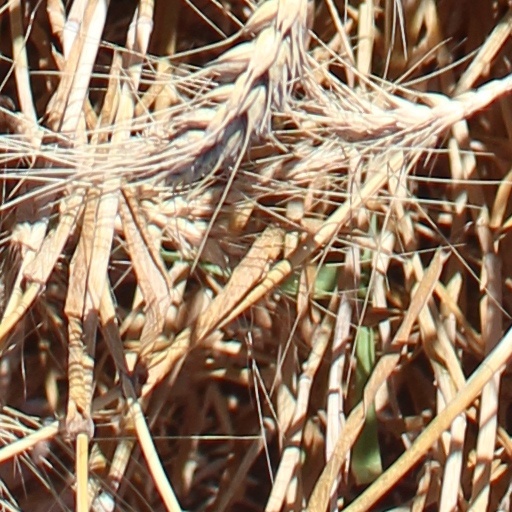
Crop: wheat